J. Russell Nelson

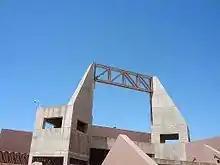
The Fine Arts Center at Arizona State University, named for J. Russell Nelson

Nelson earned his bachelor's degree in business and economics from Pacific Union College in Napa Valley, California, and a Master of Business Administration and Ph.D in finance from the University of California Los Angeles.